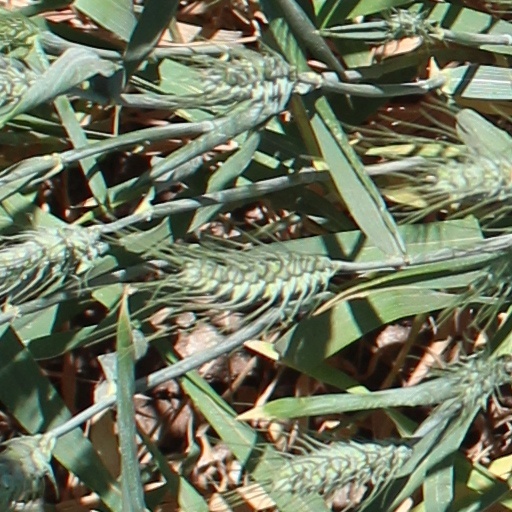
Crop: wheat